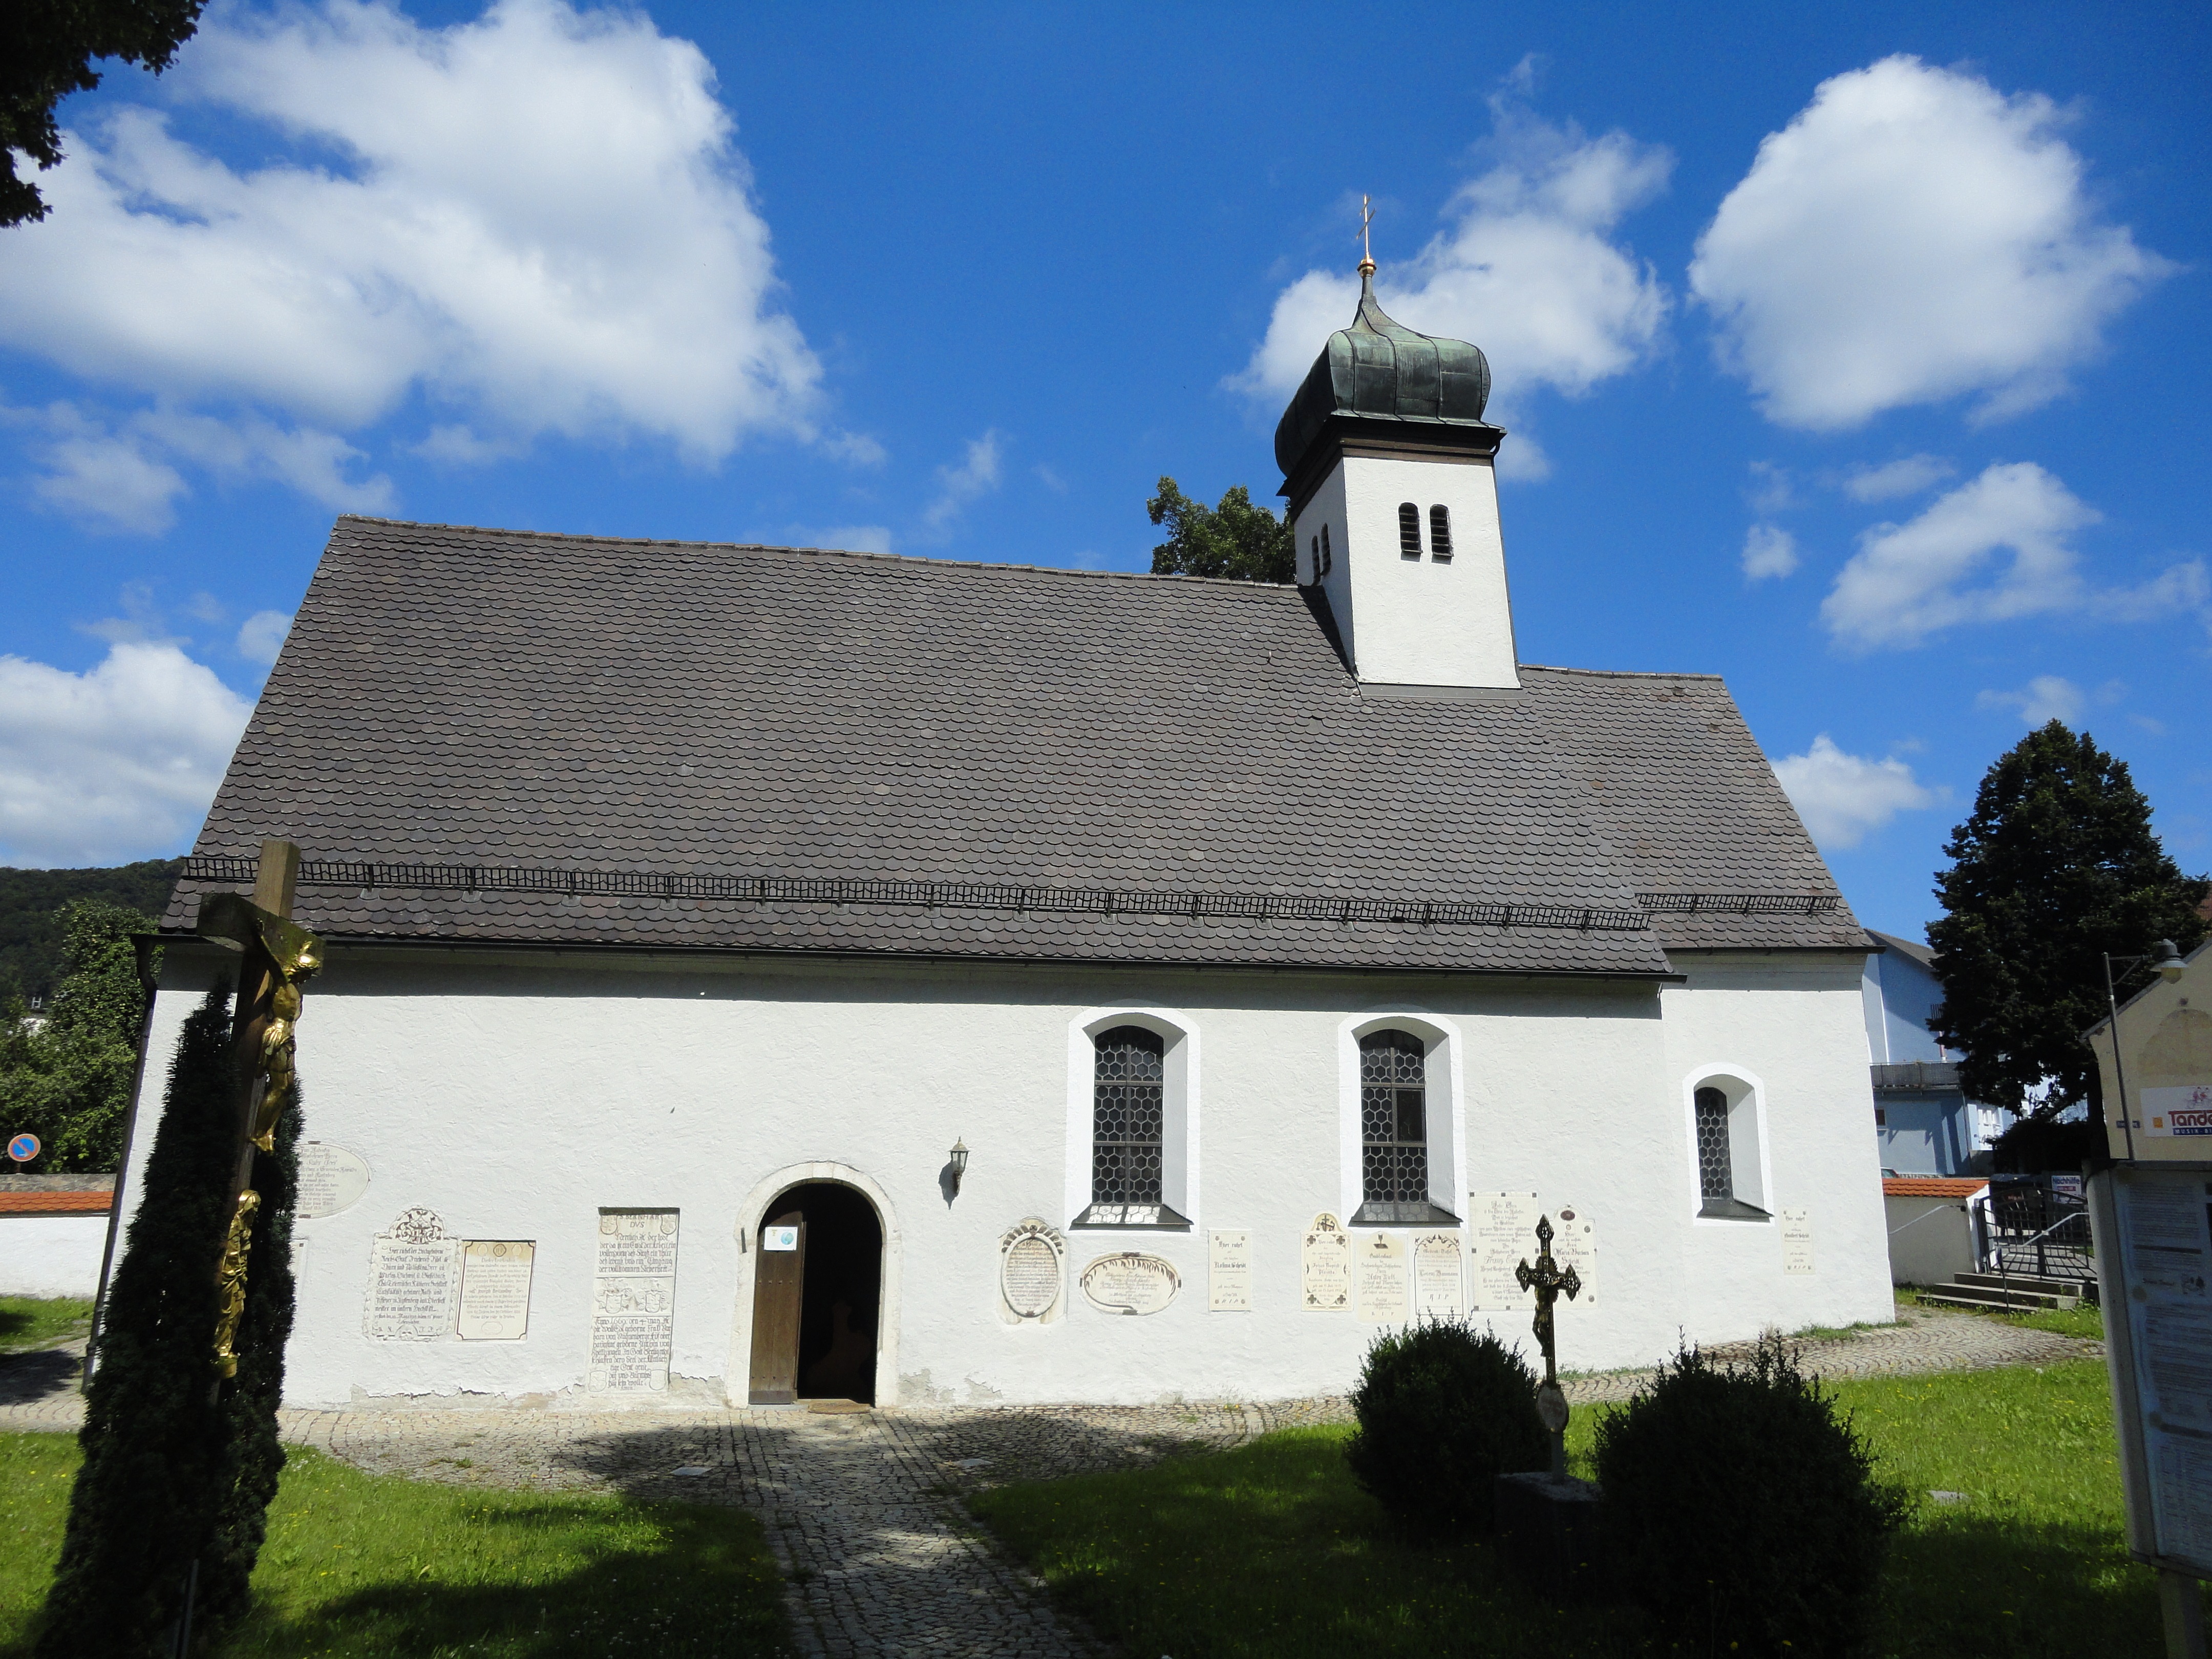
building, chateau, tower, cottage, property, church, chapel, place of worship, monastery, estate, altm hl, spanish missions in california, altm hltal nature park, kipfenberg